Hard rock

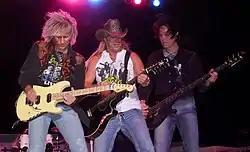
Poison, seen here in 2008, were among the most successful acts of the 1980s glam metal era.

With the rise of disco in the US and punk rock in the UK, hard rock's mainstream dominance was rivalled toward the later part of the decade. Disco appealed to a more diverse group of people and punk seemed to take over the rebellious role that hard rock once held. Early punk bands like the Ramones explicitly rebelled against the drum solos and extended guitar solos that characterised stadium rock, with almost all of their songs clocking in under three minutes with no guitar solos. However, new rock acts continued to emerge and record sales remained high into the 1980s. 1977 saw the début and rise to stardom of Foreigner, who went on to release several platinum albums through to the mid-1980s. Midwestern groups like Kansas, REO Speedwagon and Styx helped further cement heavy rock in the Midwest as a form of stadium rock. In 1978, Van Halen emerged from the Los Angeles music scene with a sound based around the skills of lead guitarist Eddie Van Halen. He popularised a guitar-playing technique of two-handed hammer-ons and pull-offs called tapping, showcased on the song "Eruption" from the album "Van Halen", which was highly influential in re-establishing hard rock as a popular genre after the punk and disco explosion, while also redefining and elevating the role of electric guitar. In the 1970s and 80s, several European bands, including the German Michael Schenker Group, the Swedish band Europe, and Dutch bands Golden Earring, Vandenberg and Vengeance experienced success in Europe and internationally.